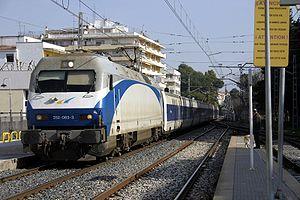
Talgo 463 Mare Nostrum passant par Salou.
La ligne Tarragone - Tortosa/Ulldecona est une ligne de chemin de fer espagnole qui appartient à ADIF, elle relie Tarragone à Tortosa et Ulldecona circulant le long de la côte jusqu'à la bifurcation de Tortosa. La ligne commence à Tarragone à l’embranchement de la ligne Tarragone - Reus - Lérida et se termine à la gare d’Ulldecona en direction de Valence. Depuis la construction du contournement de l’Èbre, elle a également un terminus à Tortosa comme ramification de la ligne.